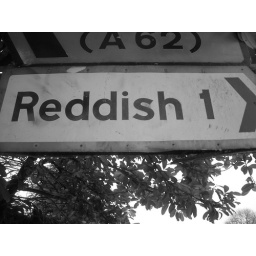
Taken on Saturday 2nd January in Levenshulme, thought this one would make a great black &amp;amp; white photo! ;)